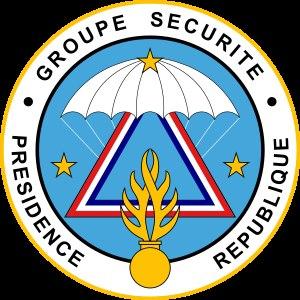
Le Groupe de sécurité de la présidence de la République assure la protection personnelle et immédiate du président de la République française et met en œuvre les mesures nécessaires à sa sécurité, notamment à l’organisation matérielle et à la sécurité de ses déplacements.